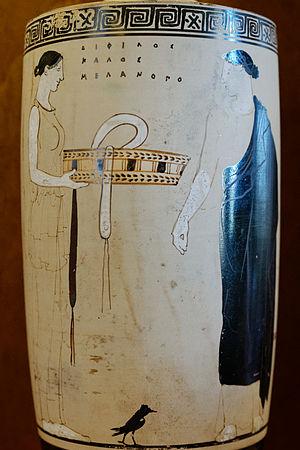
Femme et sa servante. Lécythe attique à figures blanches. Italiano: Donna con la domestica. Lekythos attico a fondo bianco.